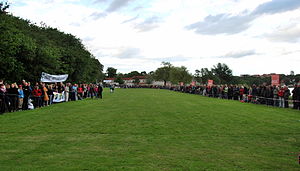
Søndersøløbet
Opløbet ved Søndersøløbet 2012.